London greenways

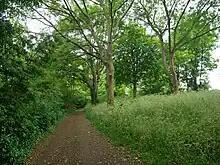
The Thames Path in Chiswick

Many green routes have been planned in London which come within the international definition of a greenway but most of them come under other designations in London. The exception is The Greenway in Newham. Some of the other planned routes which could be described as greenways are: the Thames Path, the South East London Green Chain, the Ridgeway (Thamesmead), the Capital Ring and the Parkland Walk.